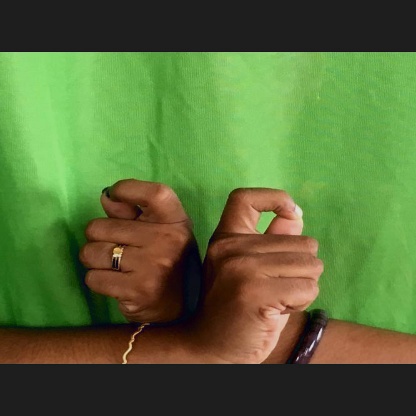
Mudra: Berunda